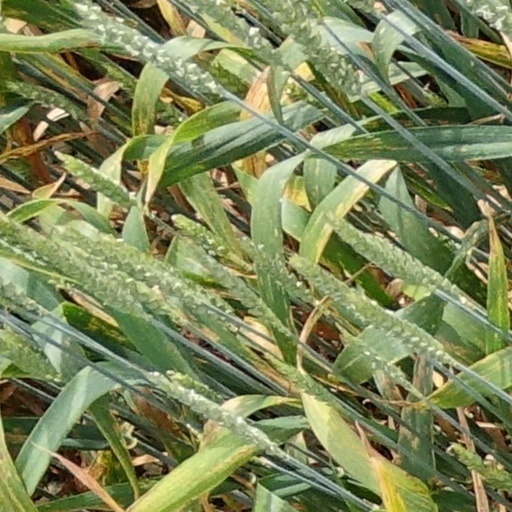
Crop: wheat